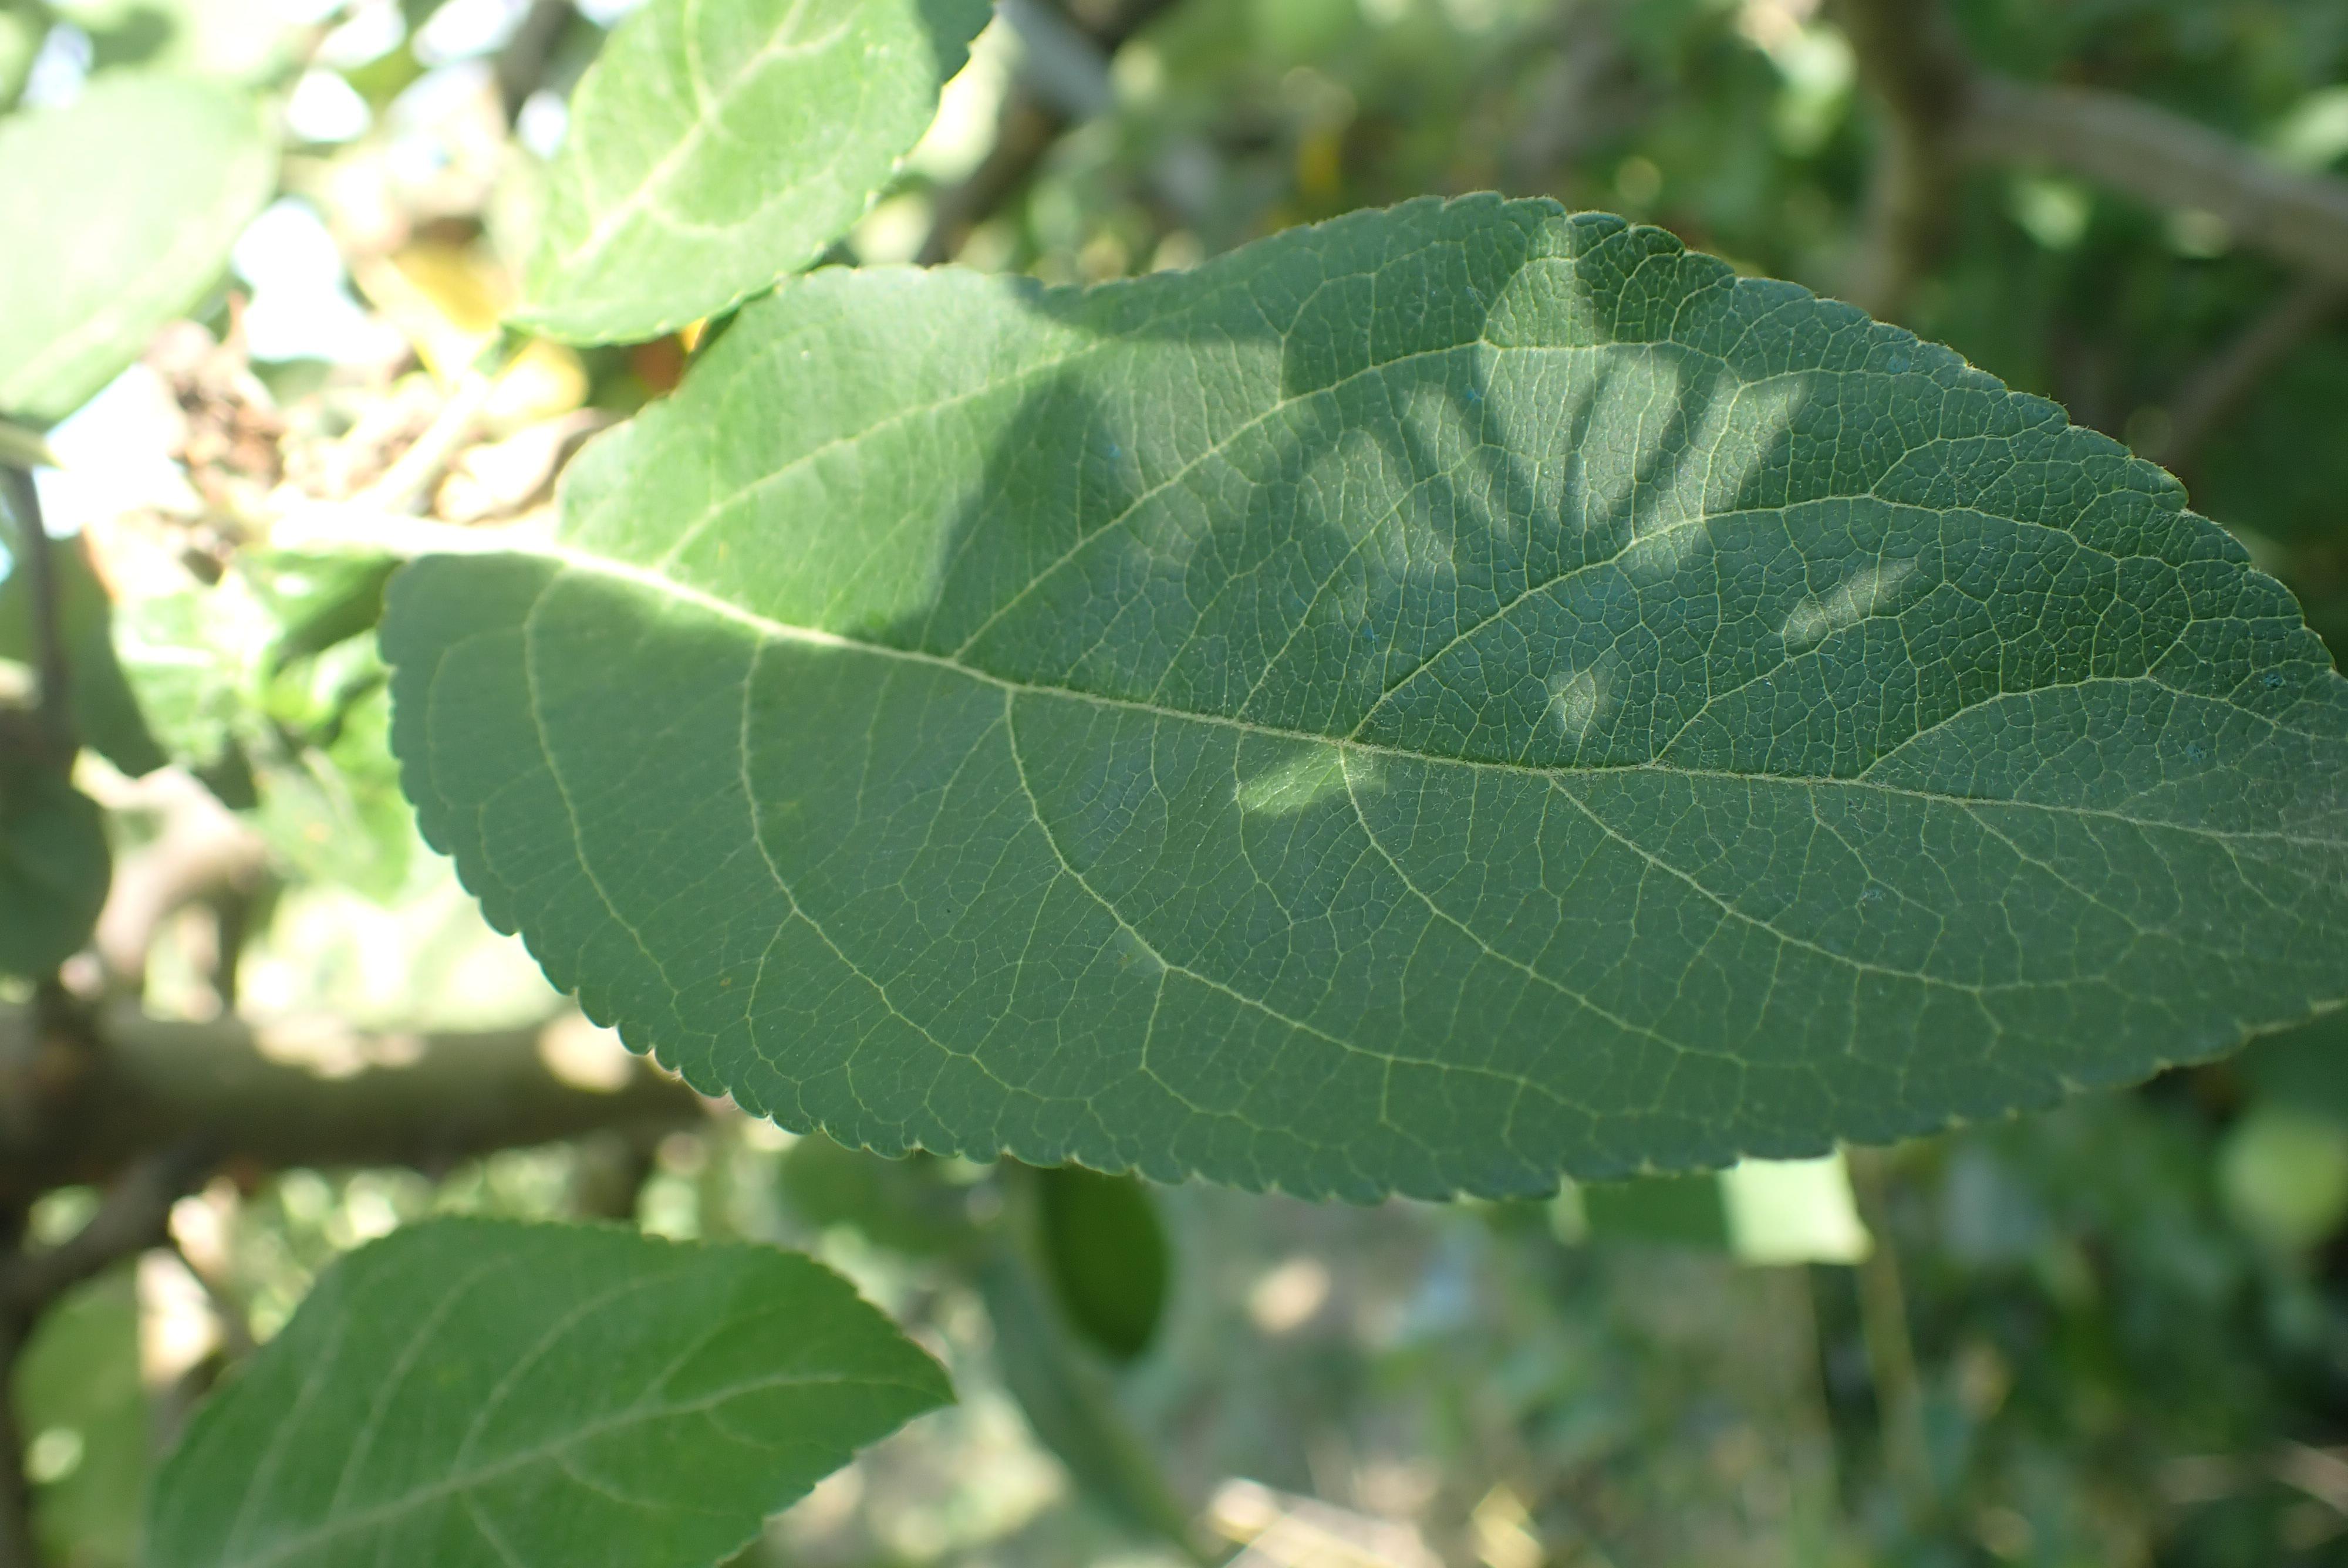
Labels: healthy